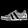
Label: Sneaker